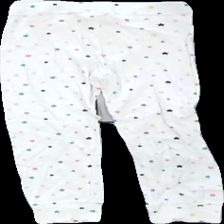
View: back
Type: Tights
Category: Children
Brand: H&M
Colors: White, Green, Pink, Multicolor
Material: 100% cotton
Pattern: Dots
Cut: Regular
Size: 98
Season: All
Damage location: top center
Damage 2 location: middle right
Damage 3 location: bottom right
Price range: <50
Recommended usage: Reuse
Description: vita thights med små stjärnor över hela i olika färger